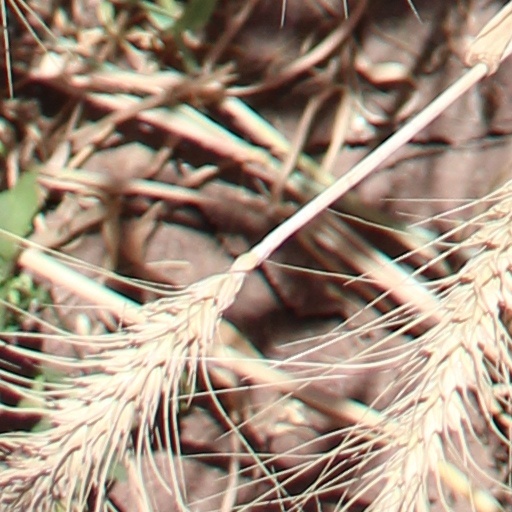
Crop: wheat